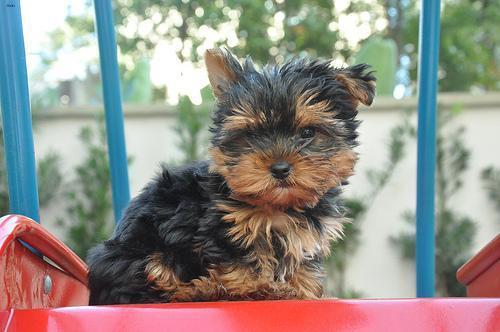
yorkshire terrier